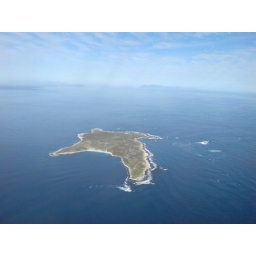
and table mountain in the distance